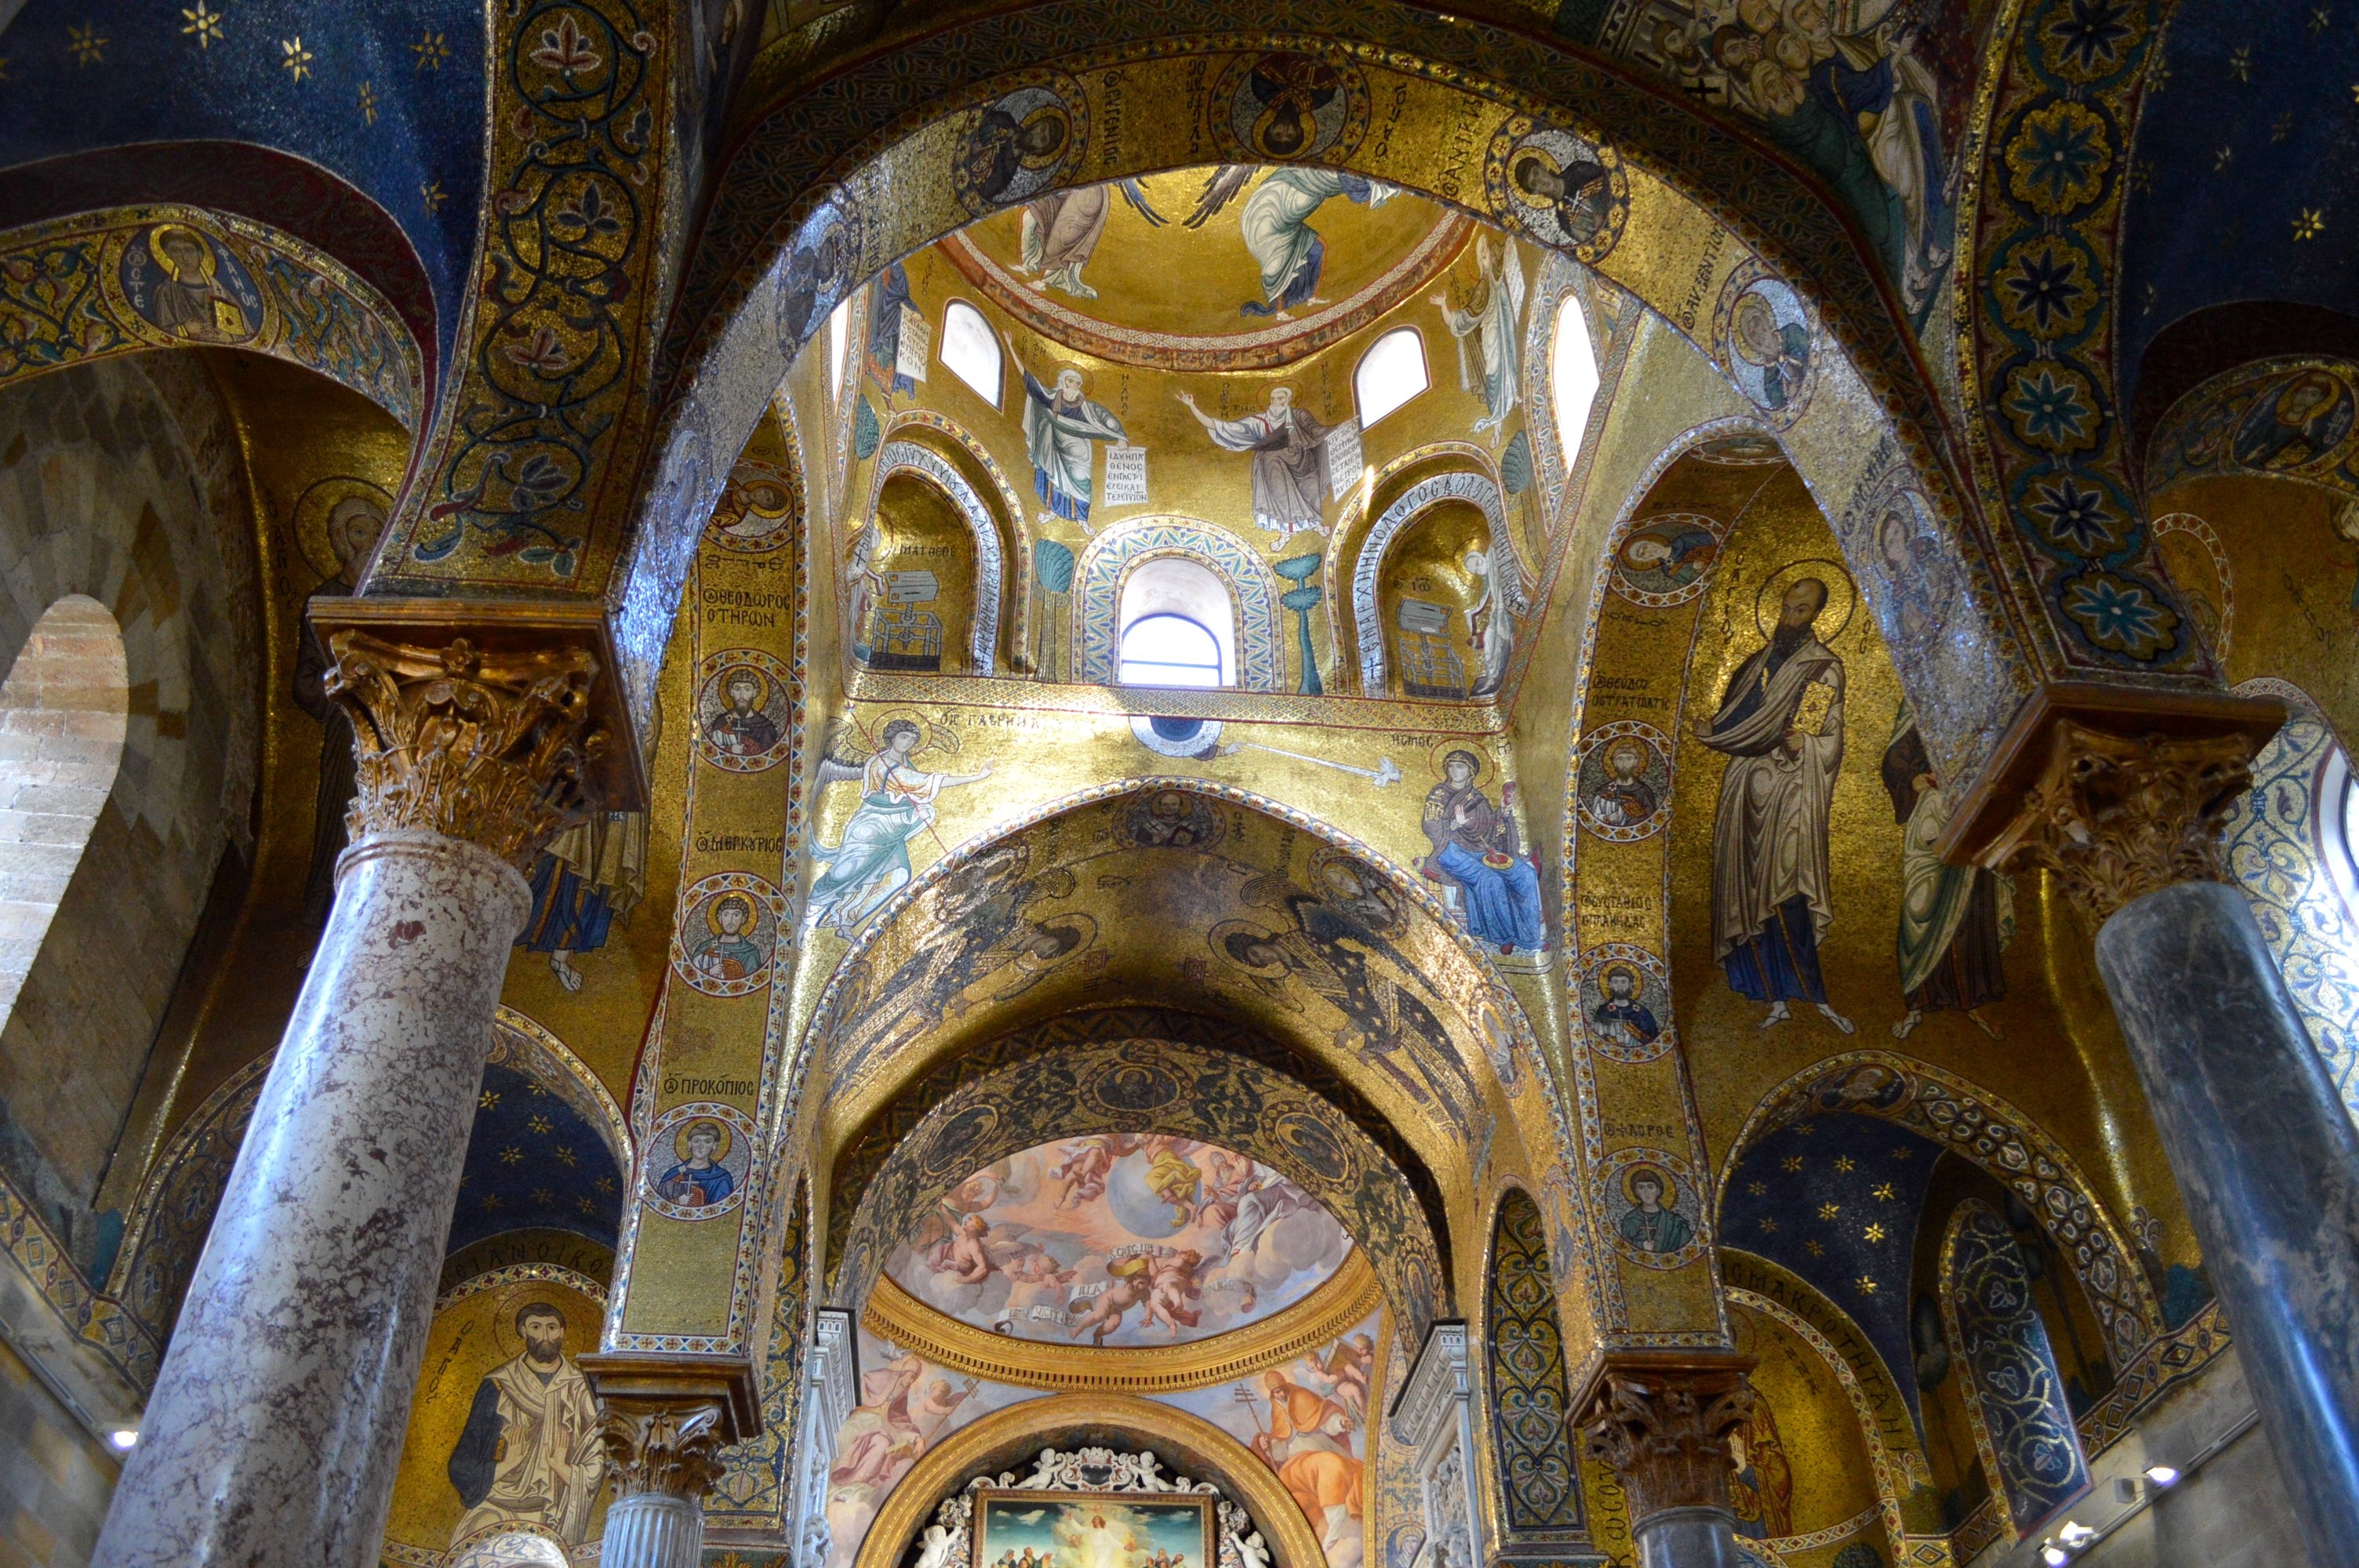
building, church, cathedral, chapel, place of worship, monastery, synagogue, basilica, dome, carving, mosaics, palermo, byzantine, ancient history, byzantine architecture, martorana church